Re'eh

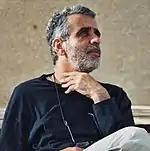
Finkelstein

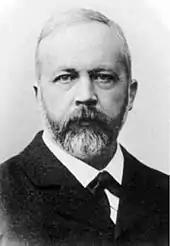
Wellhausen

James Kugel reported that Israel Finkelstein found no pig bones in hilltop sites starting in the Iron I period (roughly 1200–1000 BCE) and continuing through Iron II, while before that, in Bronze Age sites, pig bones abounded. Kugel deduced from Finkelstein's data that the new hilltop residents were fundamentally different from both their predecessors in the highlands and the city Canaanites—either because they were a different ethnic group, or because they had adopted a different way of life, for ideological or other reasons. Kugel inferred from Finkelstein's findings that these highlanders shared some ideology (if only a food taboo), like modern-day Jews and Muslims. And Kugel concluded that the discontinuities between their way of life and that of the Canaanite city dwellers and earlier highland settlers supported the idea that the settlers were not exurbanites.